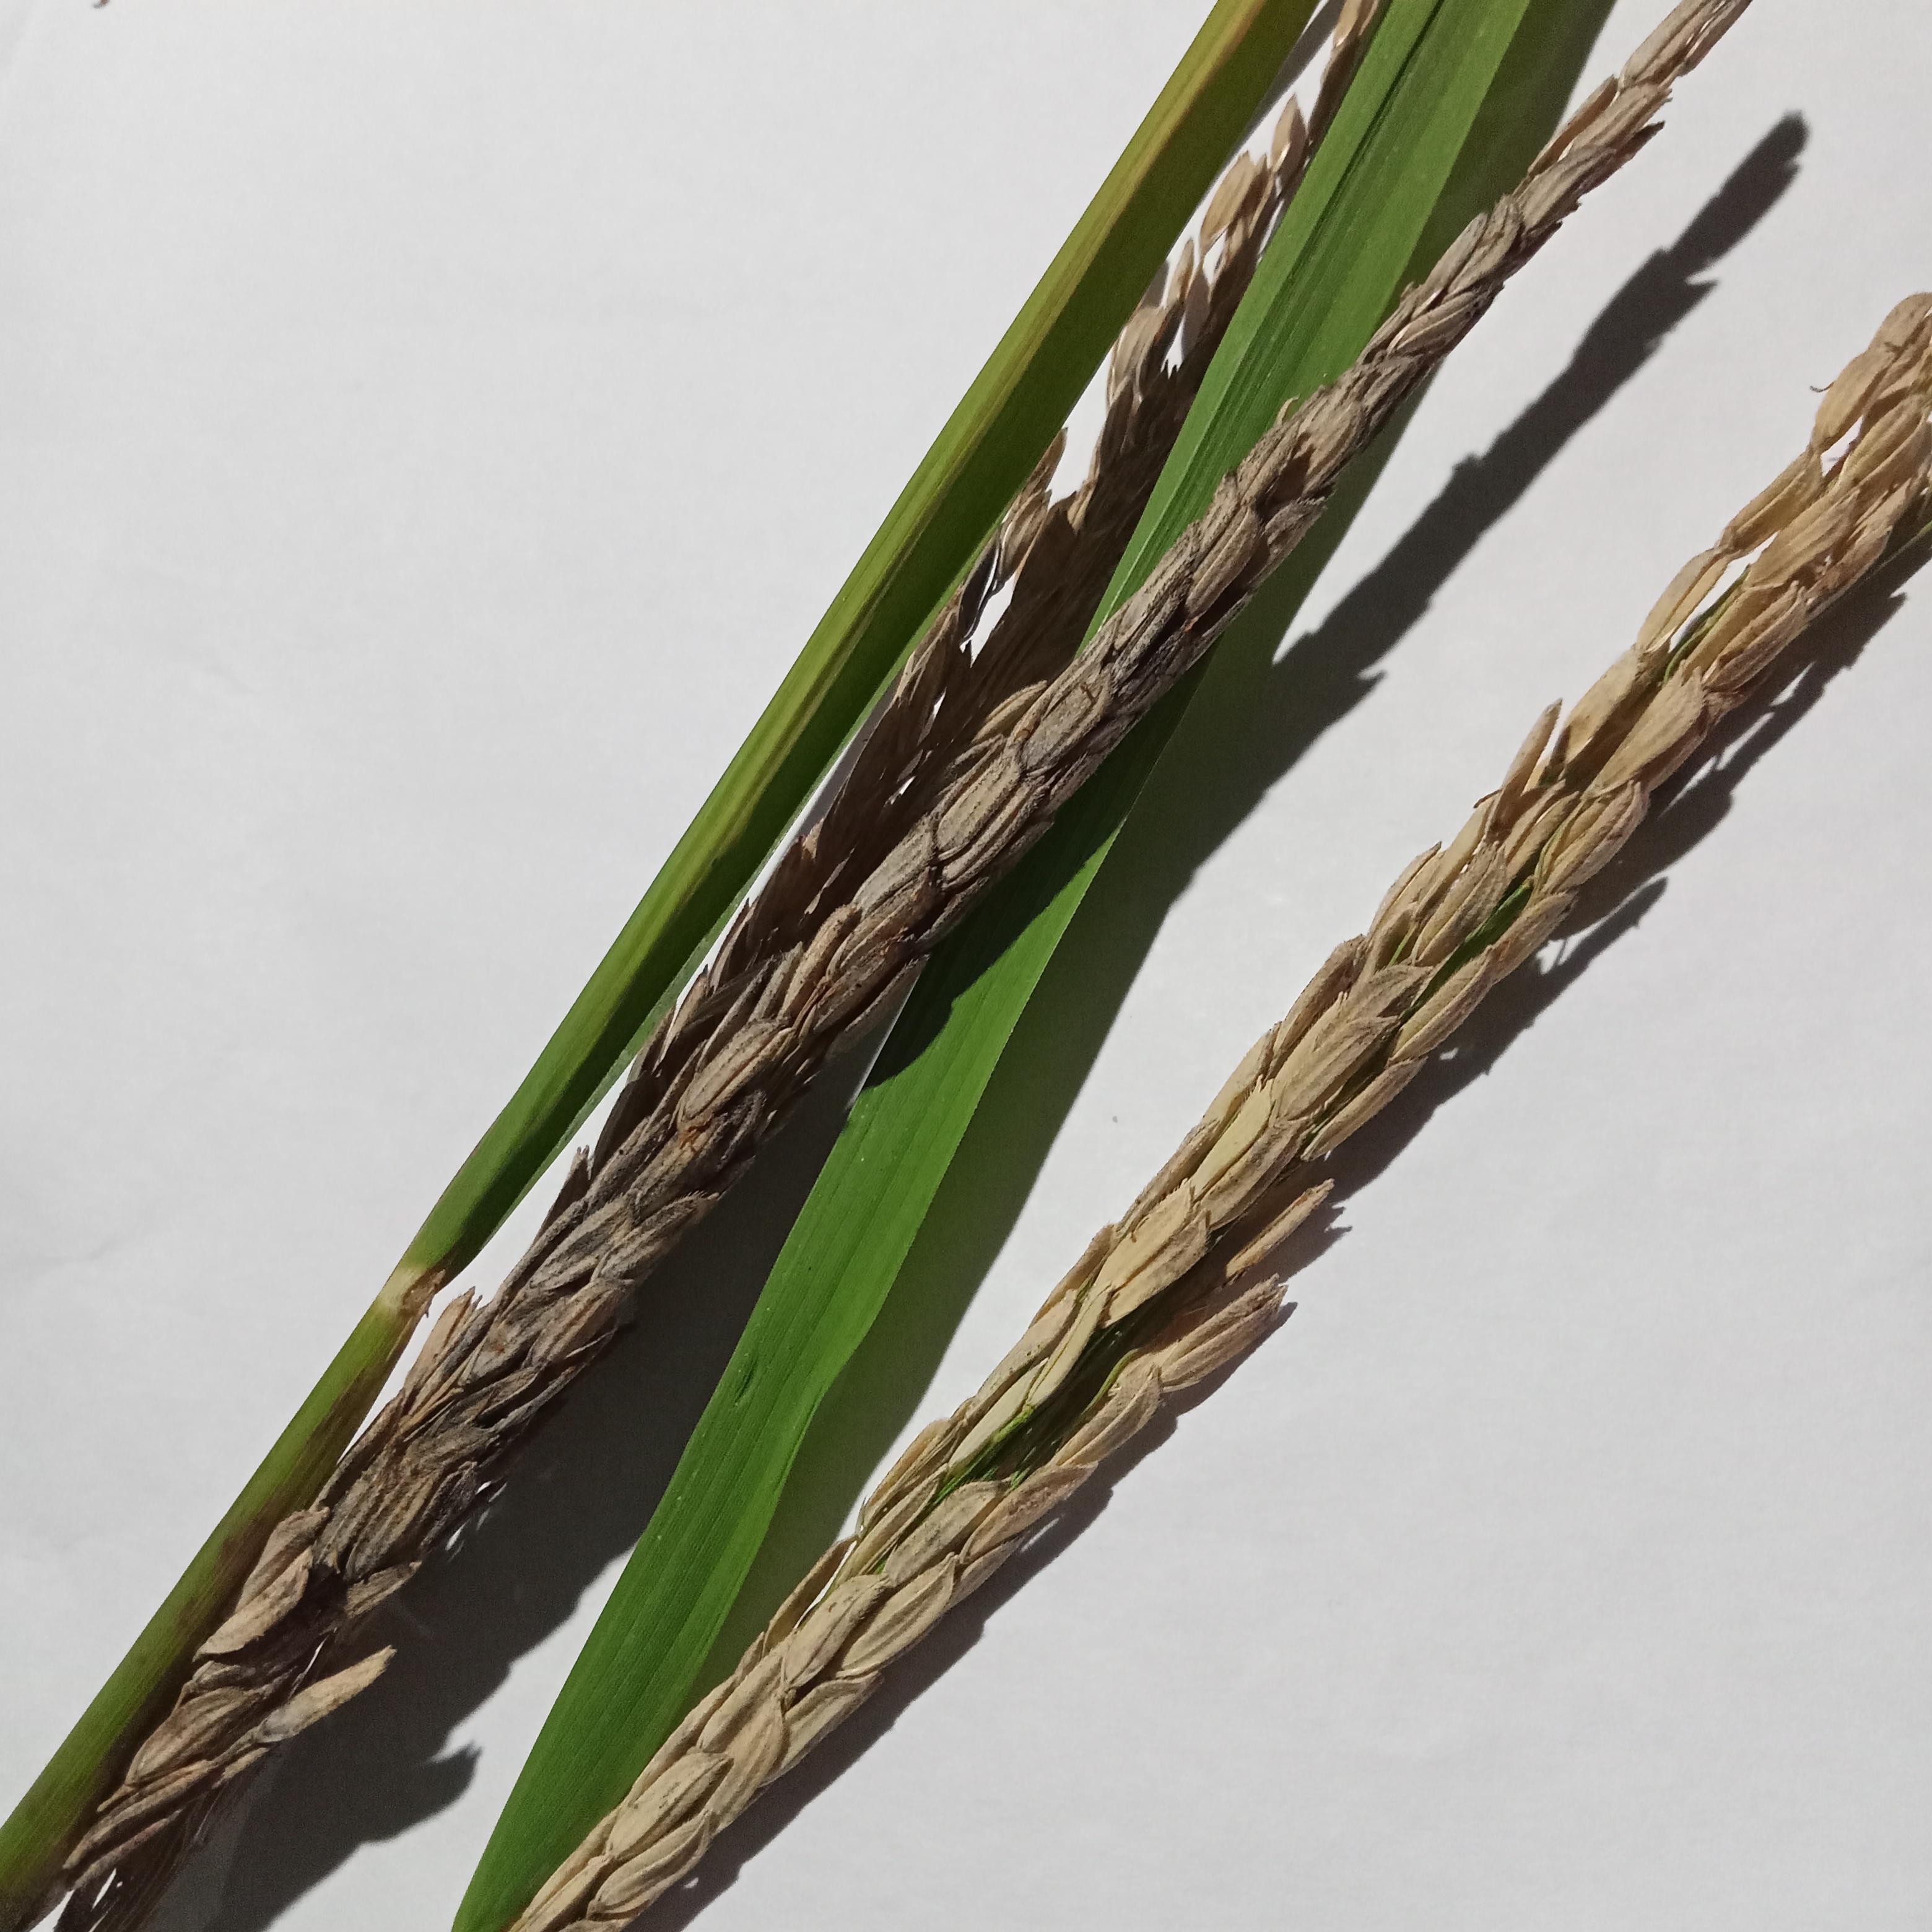
Label: Rice___Neck_Blast